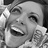
Emotion: happy